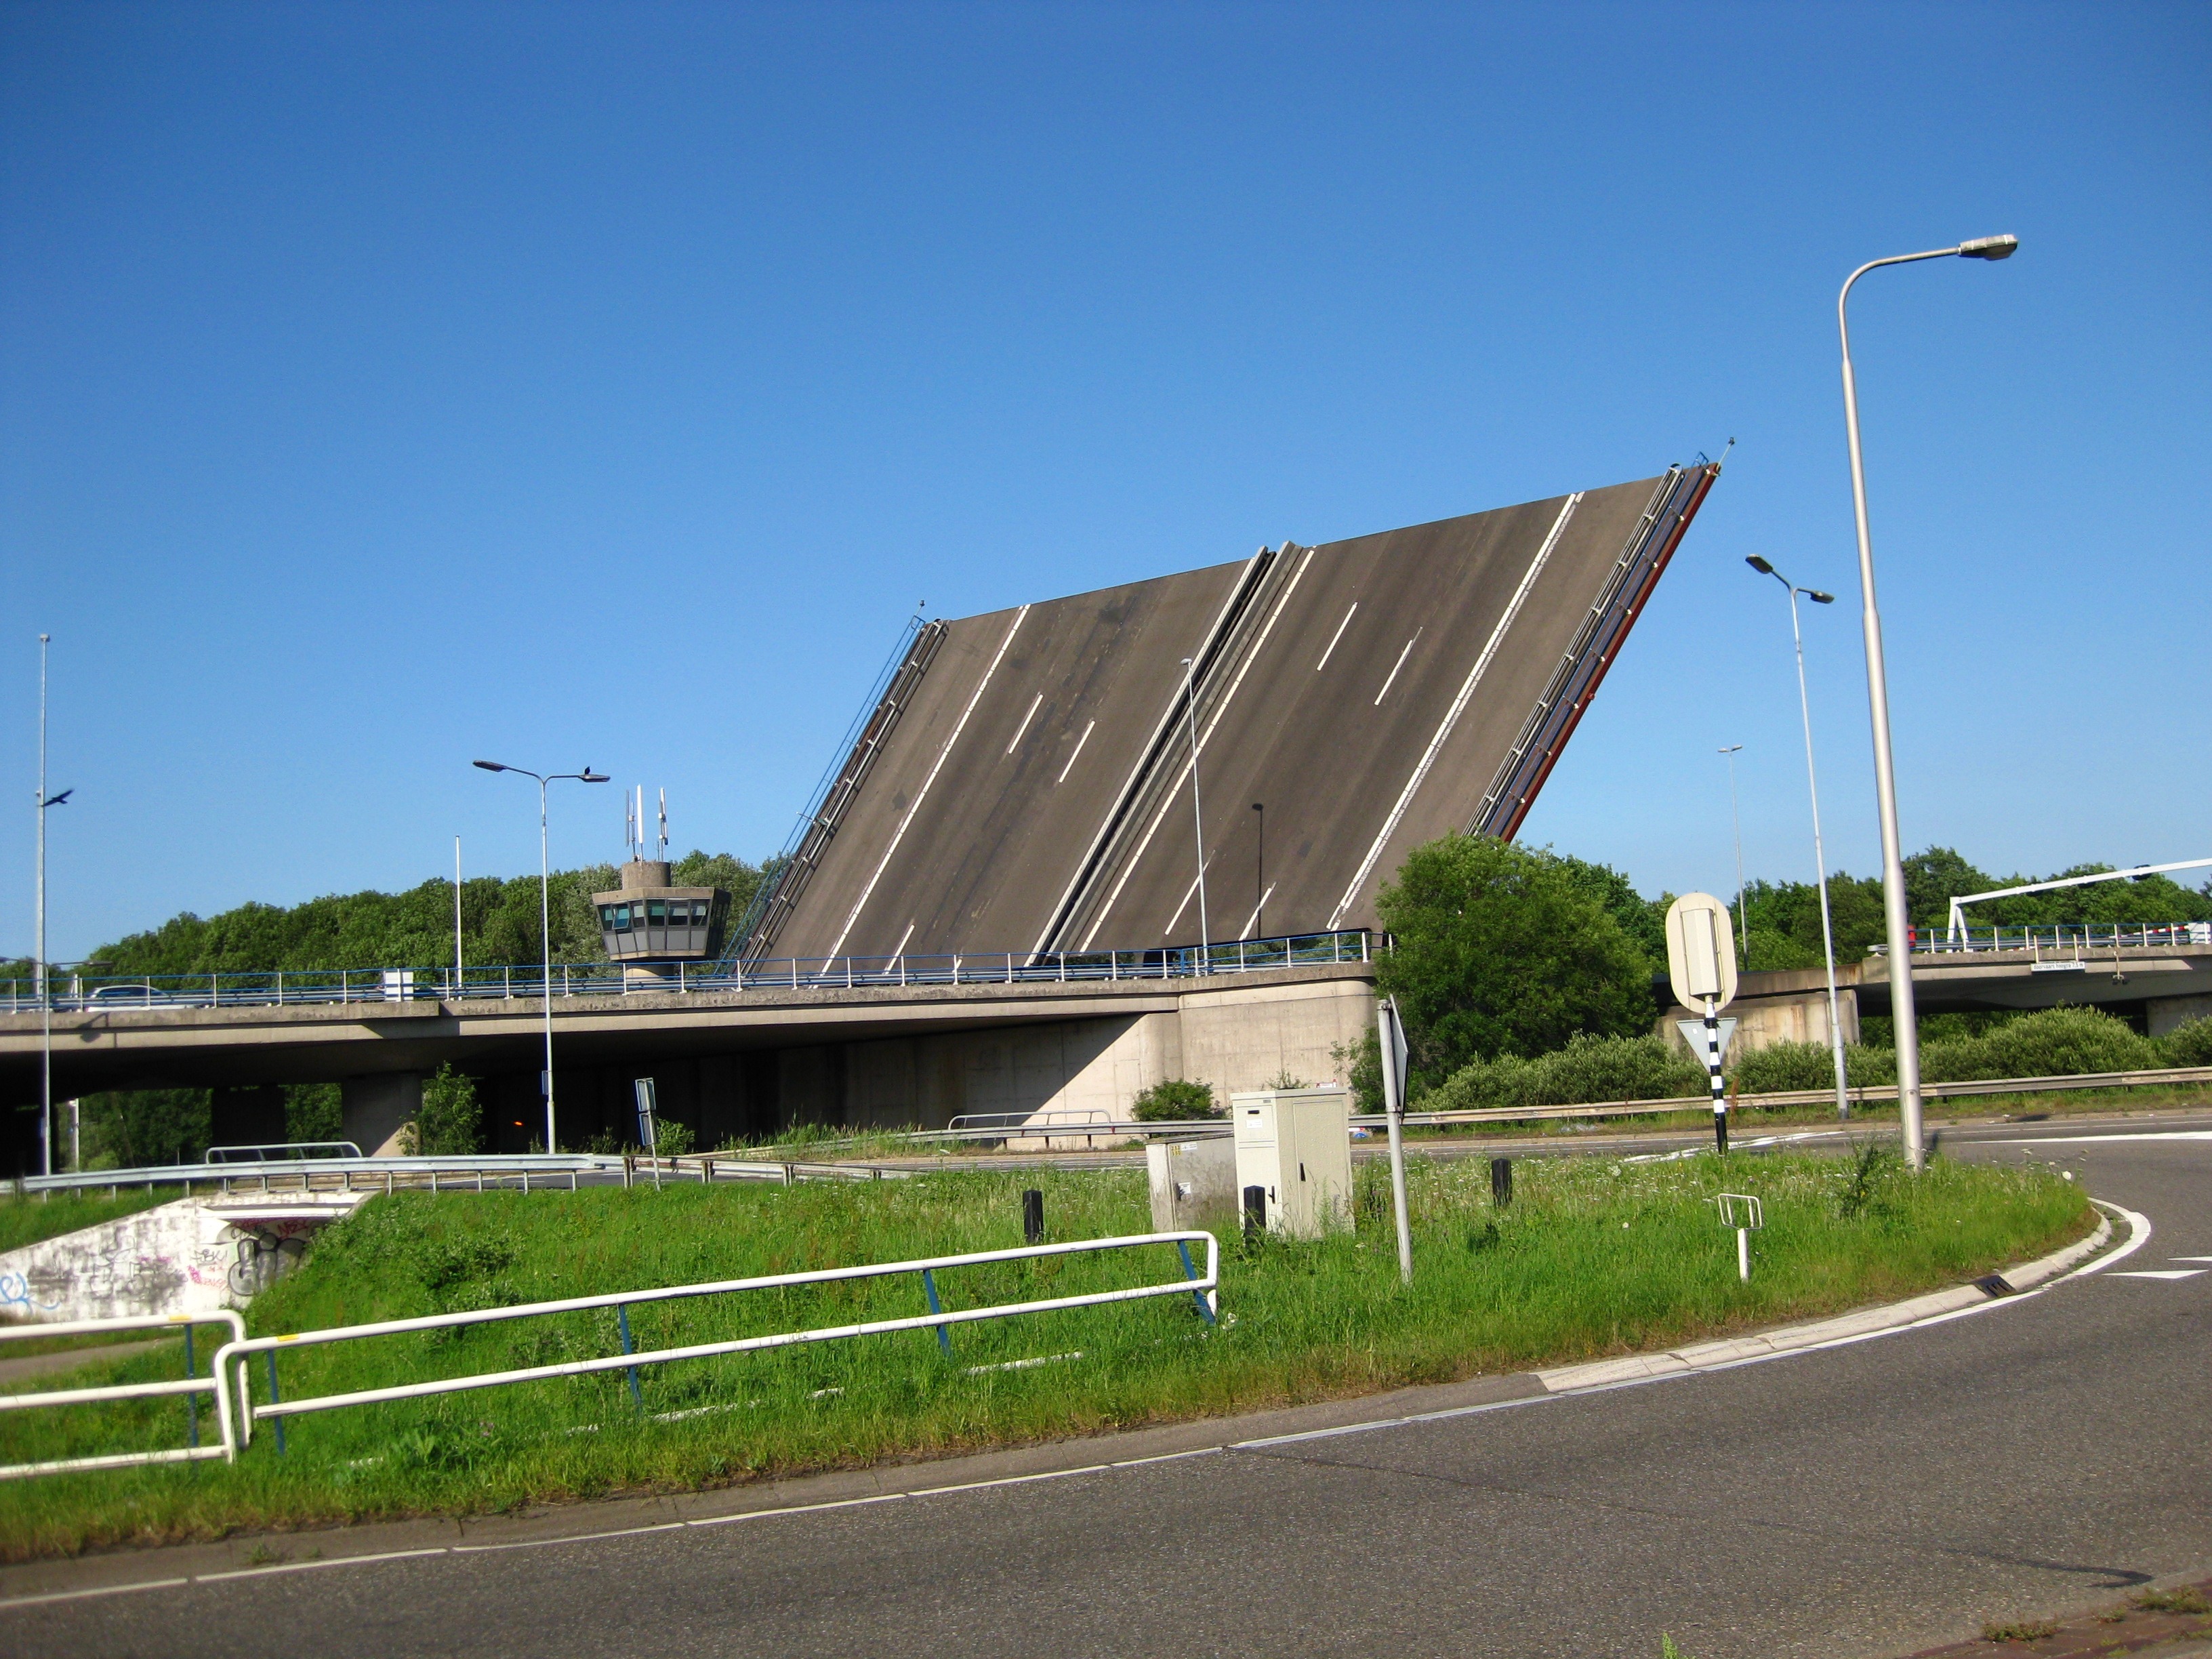
open, structure, road, bridge, highway, walkway, stadium, street scene, sport venue